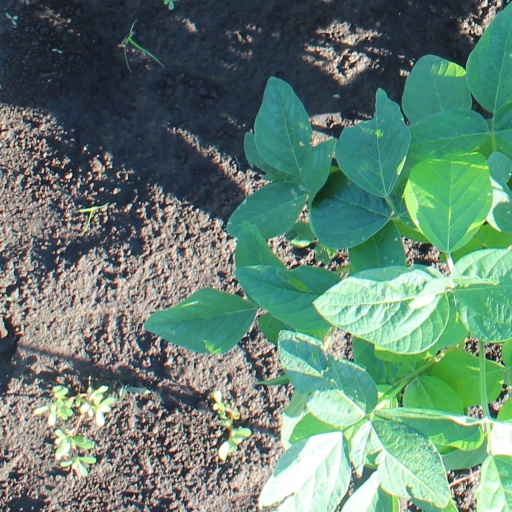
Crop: soybean